Chestnut Mountain

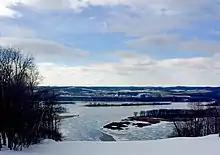
Chestnut Mountain Ski Resort

20 miles southeast of Dubuque, Iowa, in Jo Daviess County. It is visible from a 10-mile radius. The ski resort opened in 1959 and features two restaurants, a lodge with 119 rooms, an indoor pool and hot tub area, as well as several other accommodations. There are 19 ski runs: 4 Beginner, 11 Intermediate, 3 Advanced, plus "The Far Side", a snowboarding terrain park. The park has two quad chairs, four triple chairs, and two surface lifts.